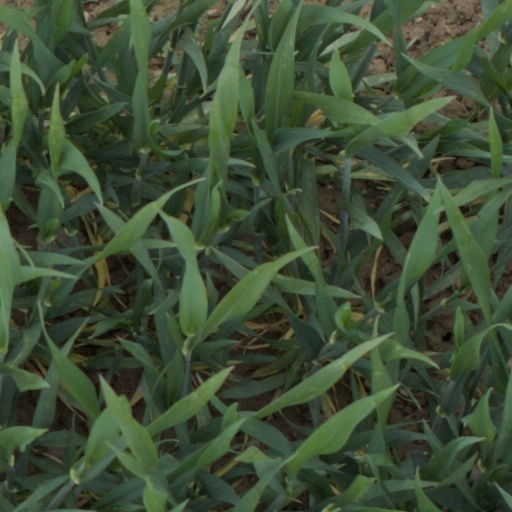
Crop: wheat